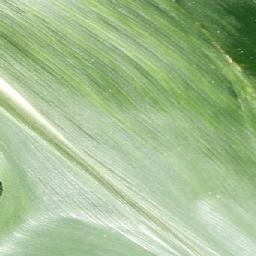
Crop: corn
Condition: (maize)_healthy